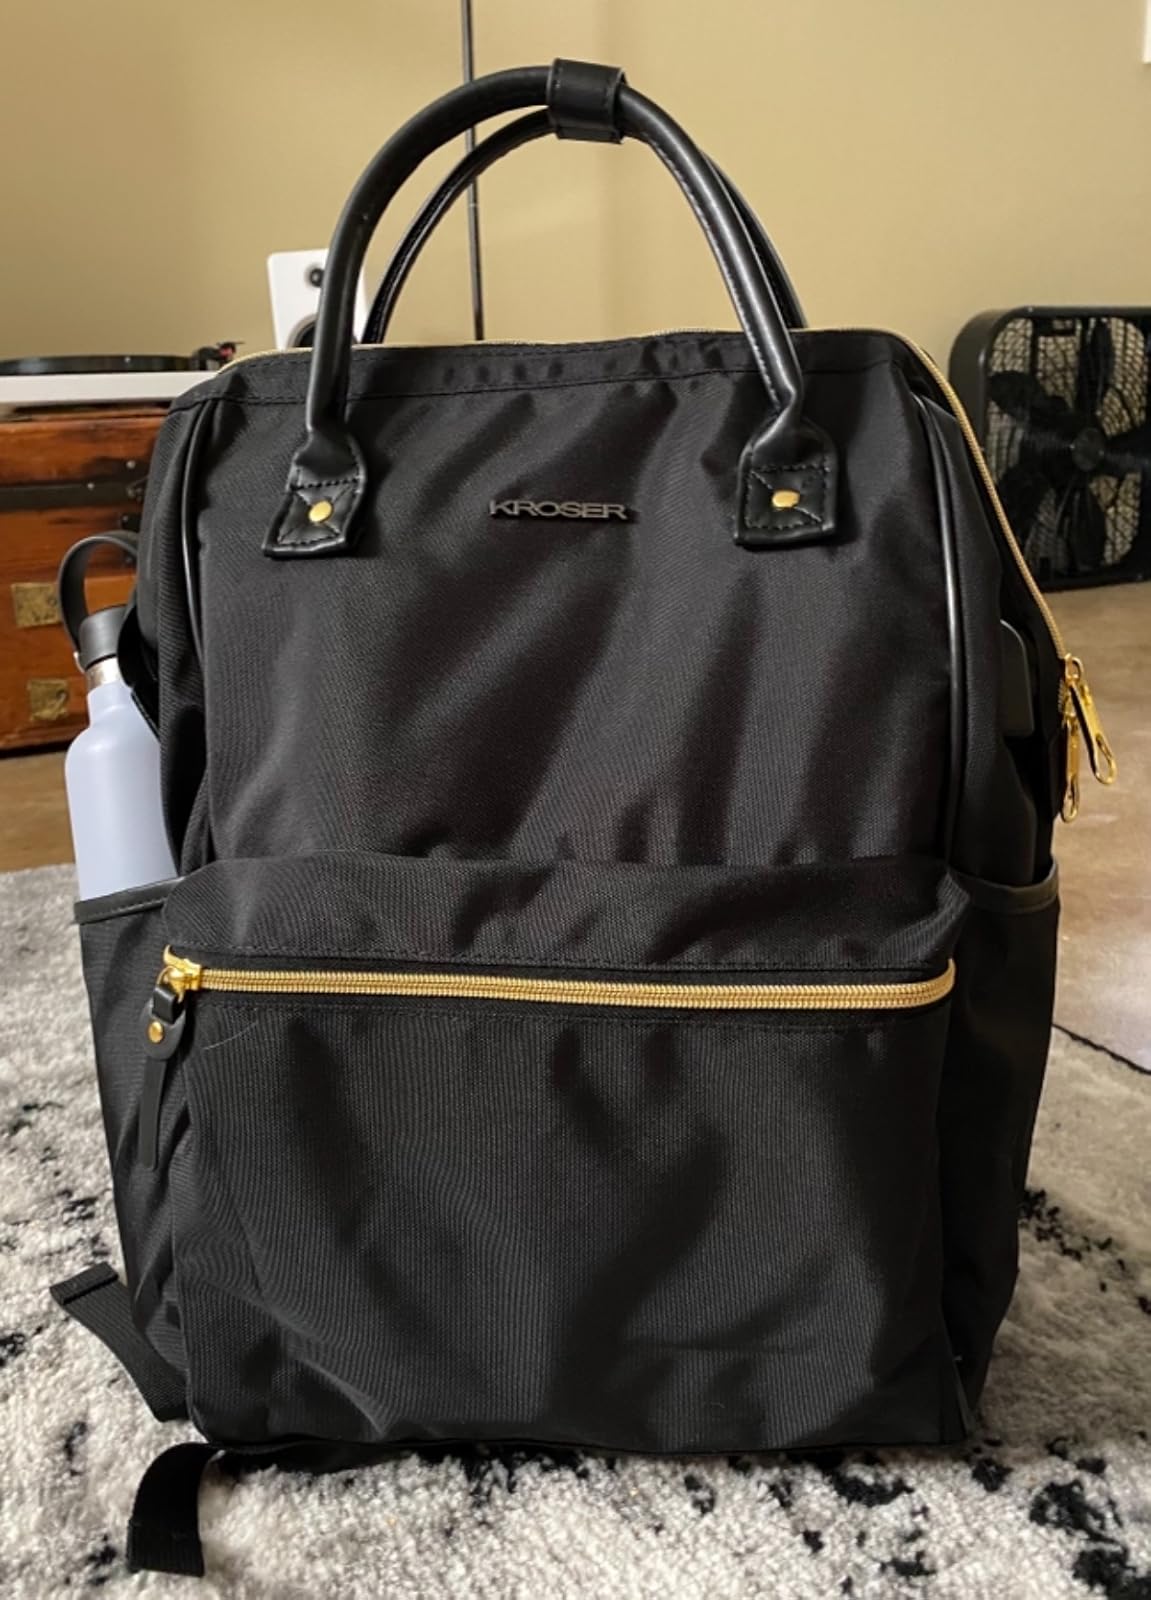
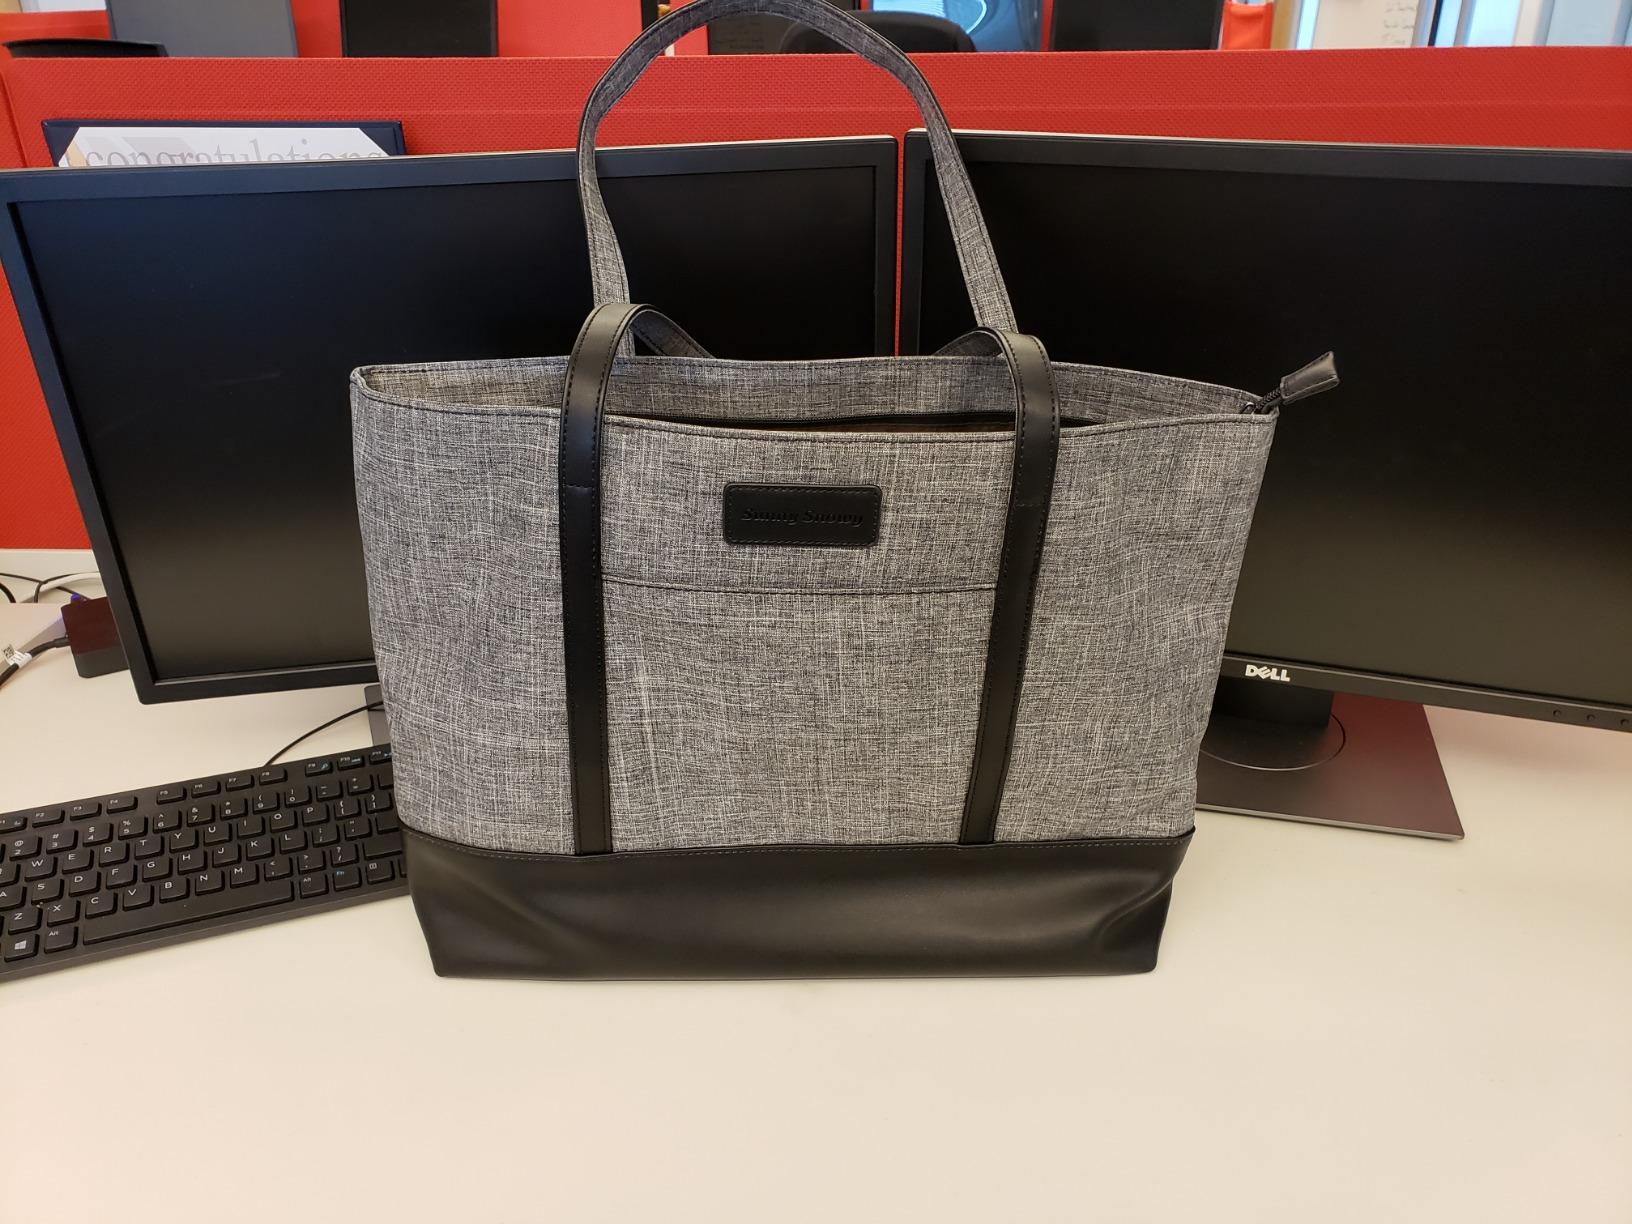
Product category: bag
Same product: no